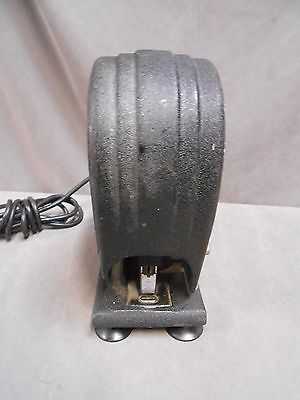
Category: stapler